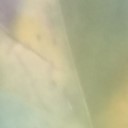
Label: Leaf_rust